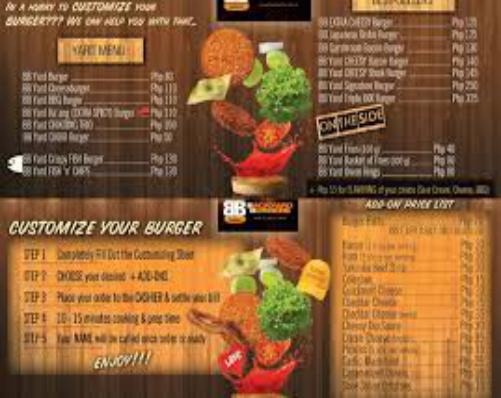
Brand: Back Yard Burgers
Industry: Food